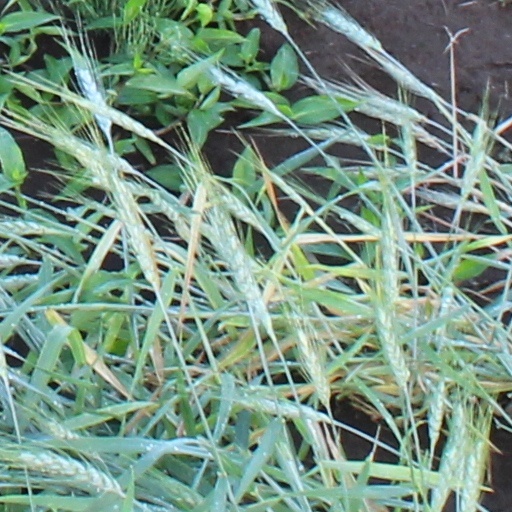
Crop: wheat